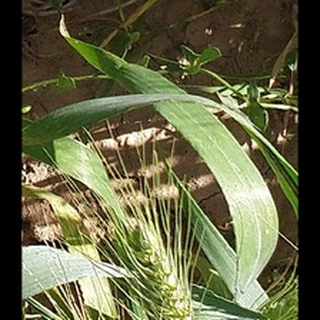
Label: healthy_wheat